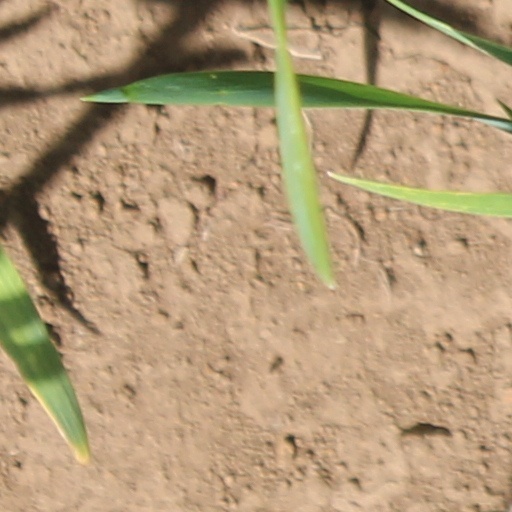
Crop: wheat